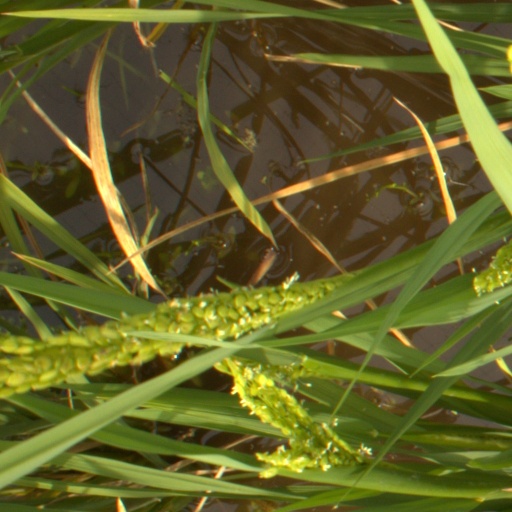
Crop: rice